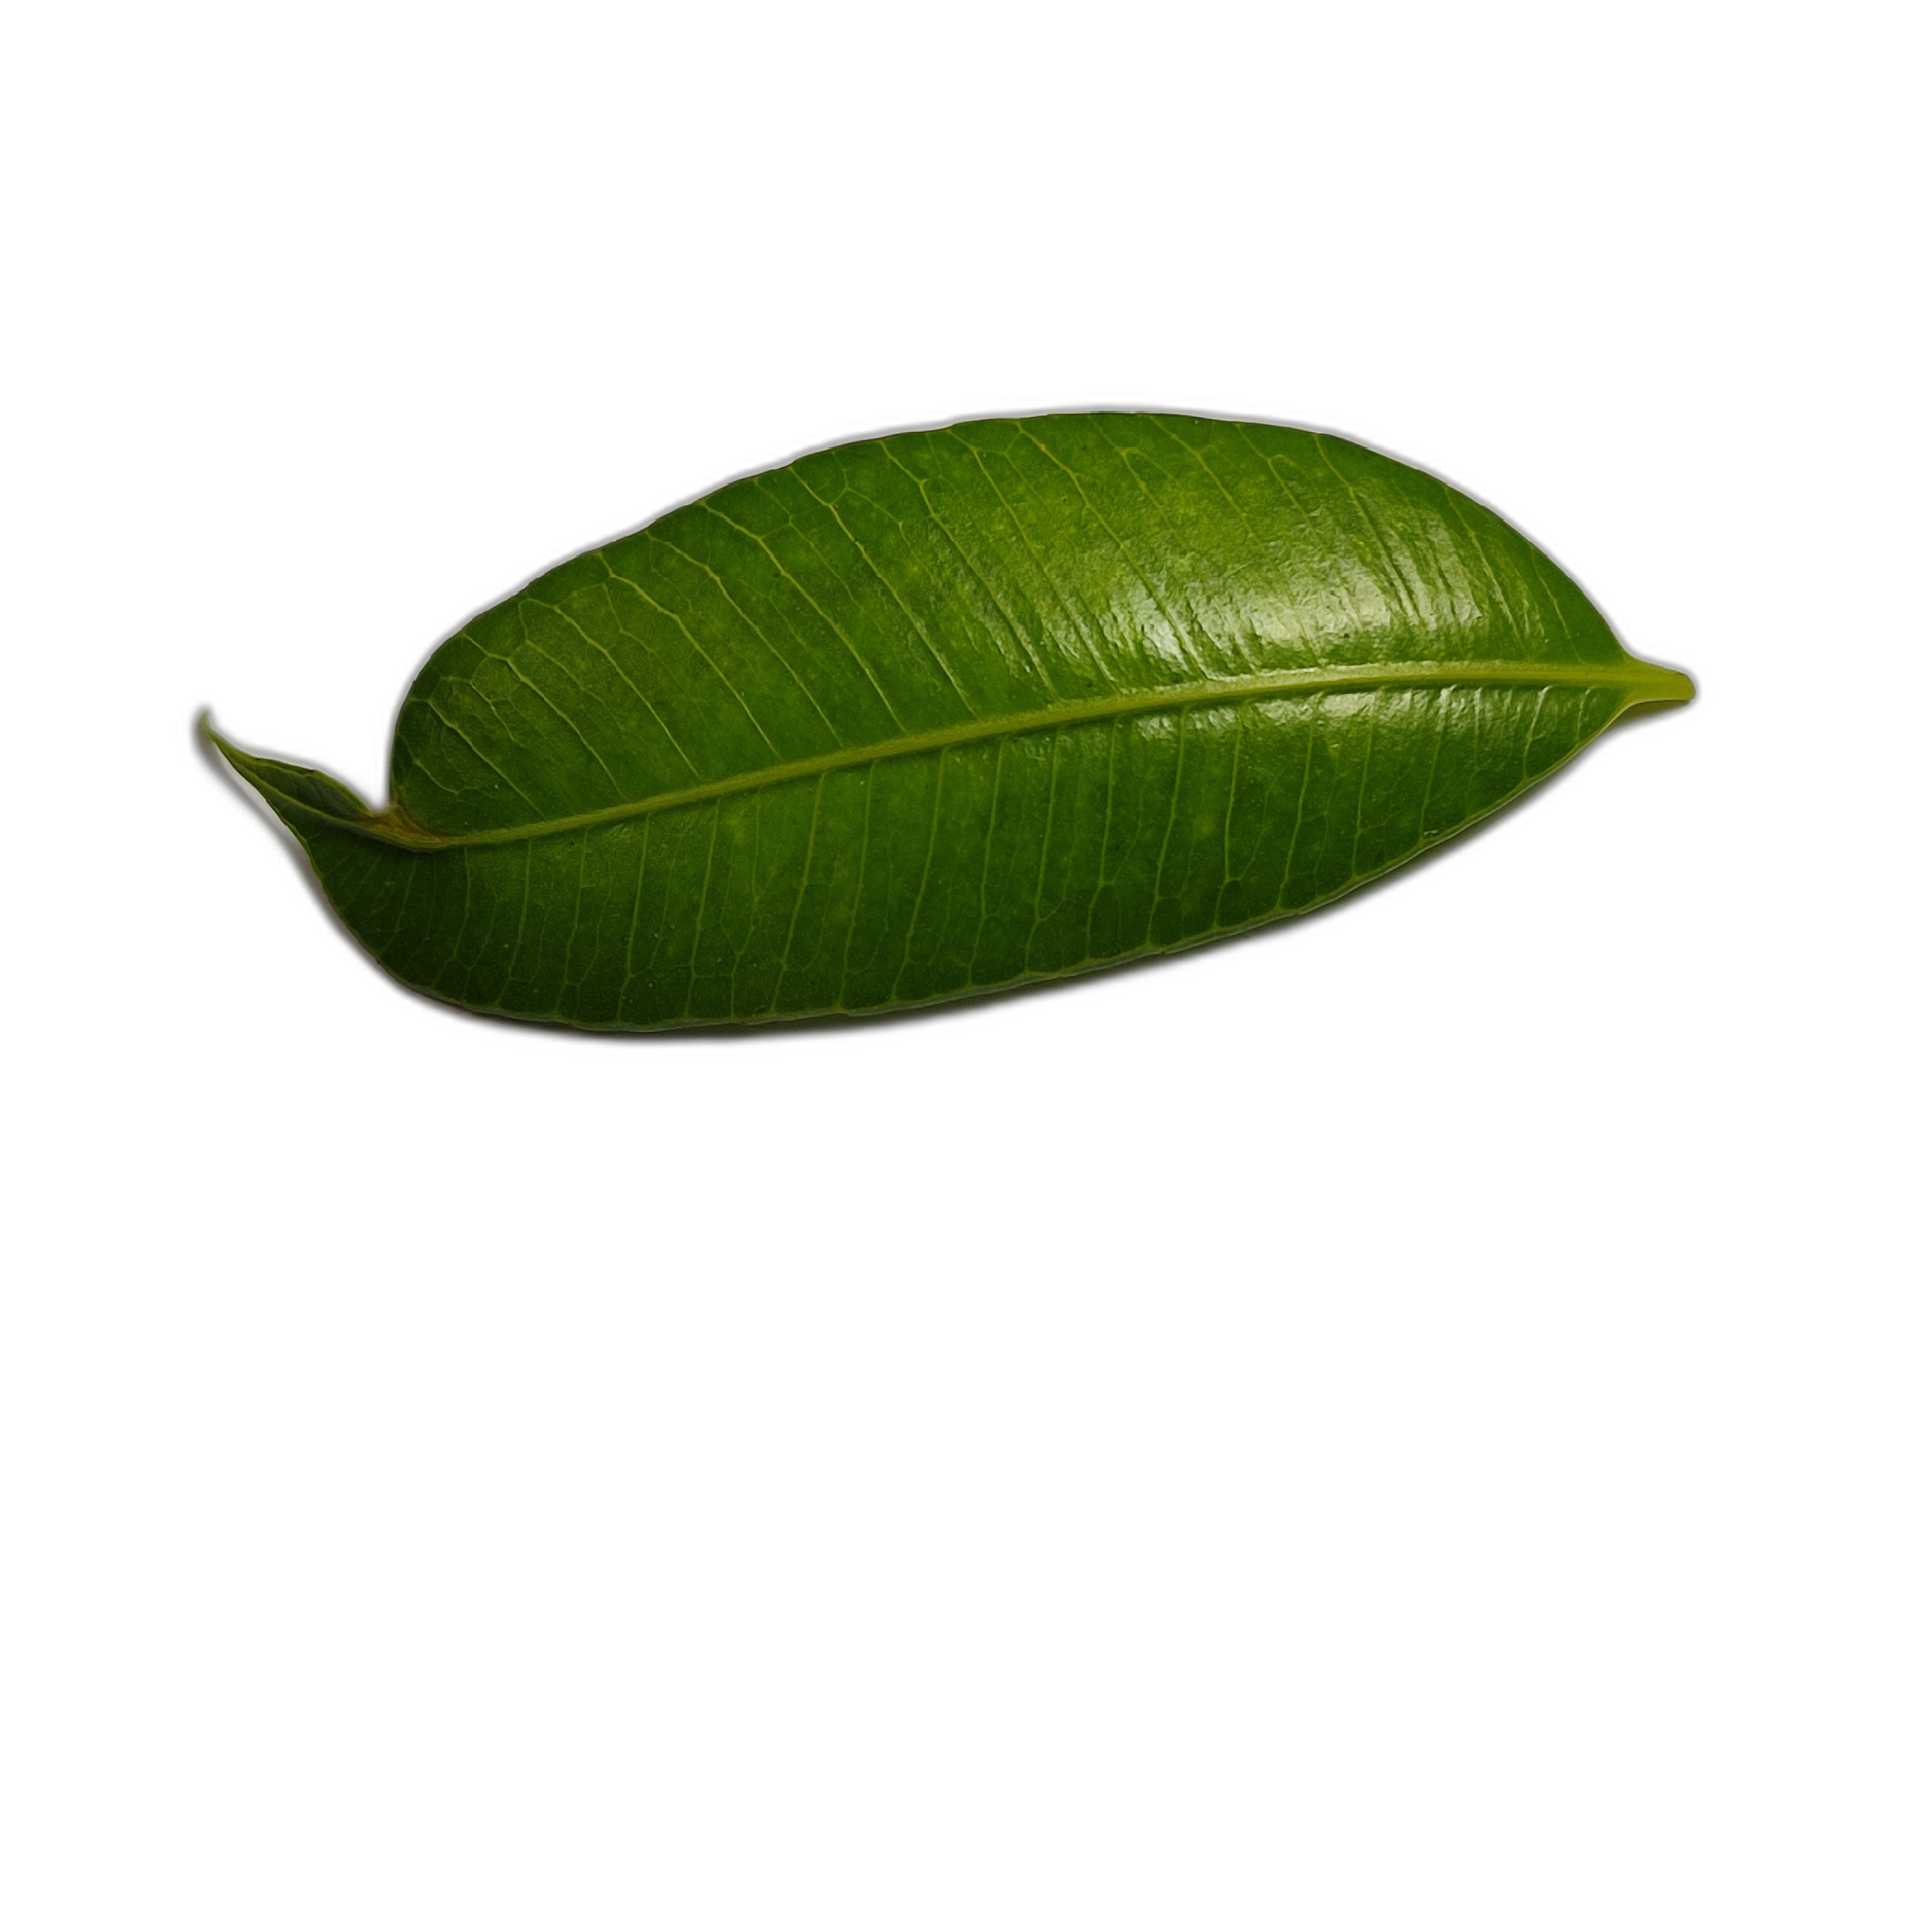
Label: healthy